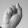
ASL letter: S